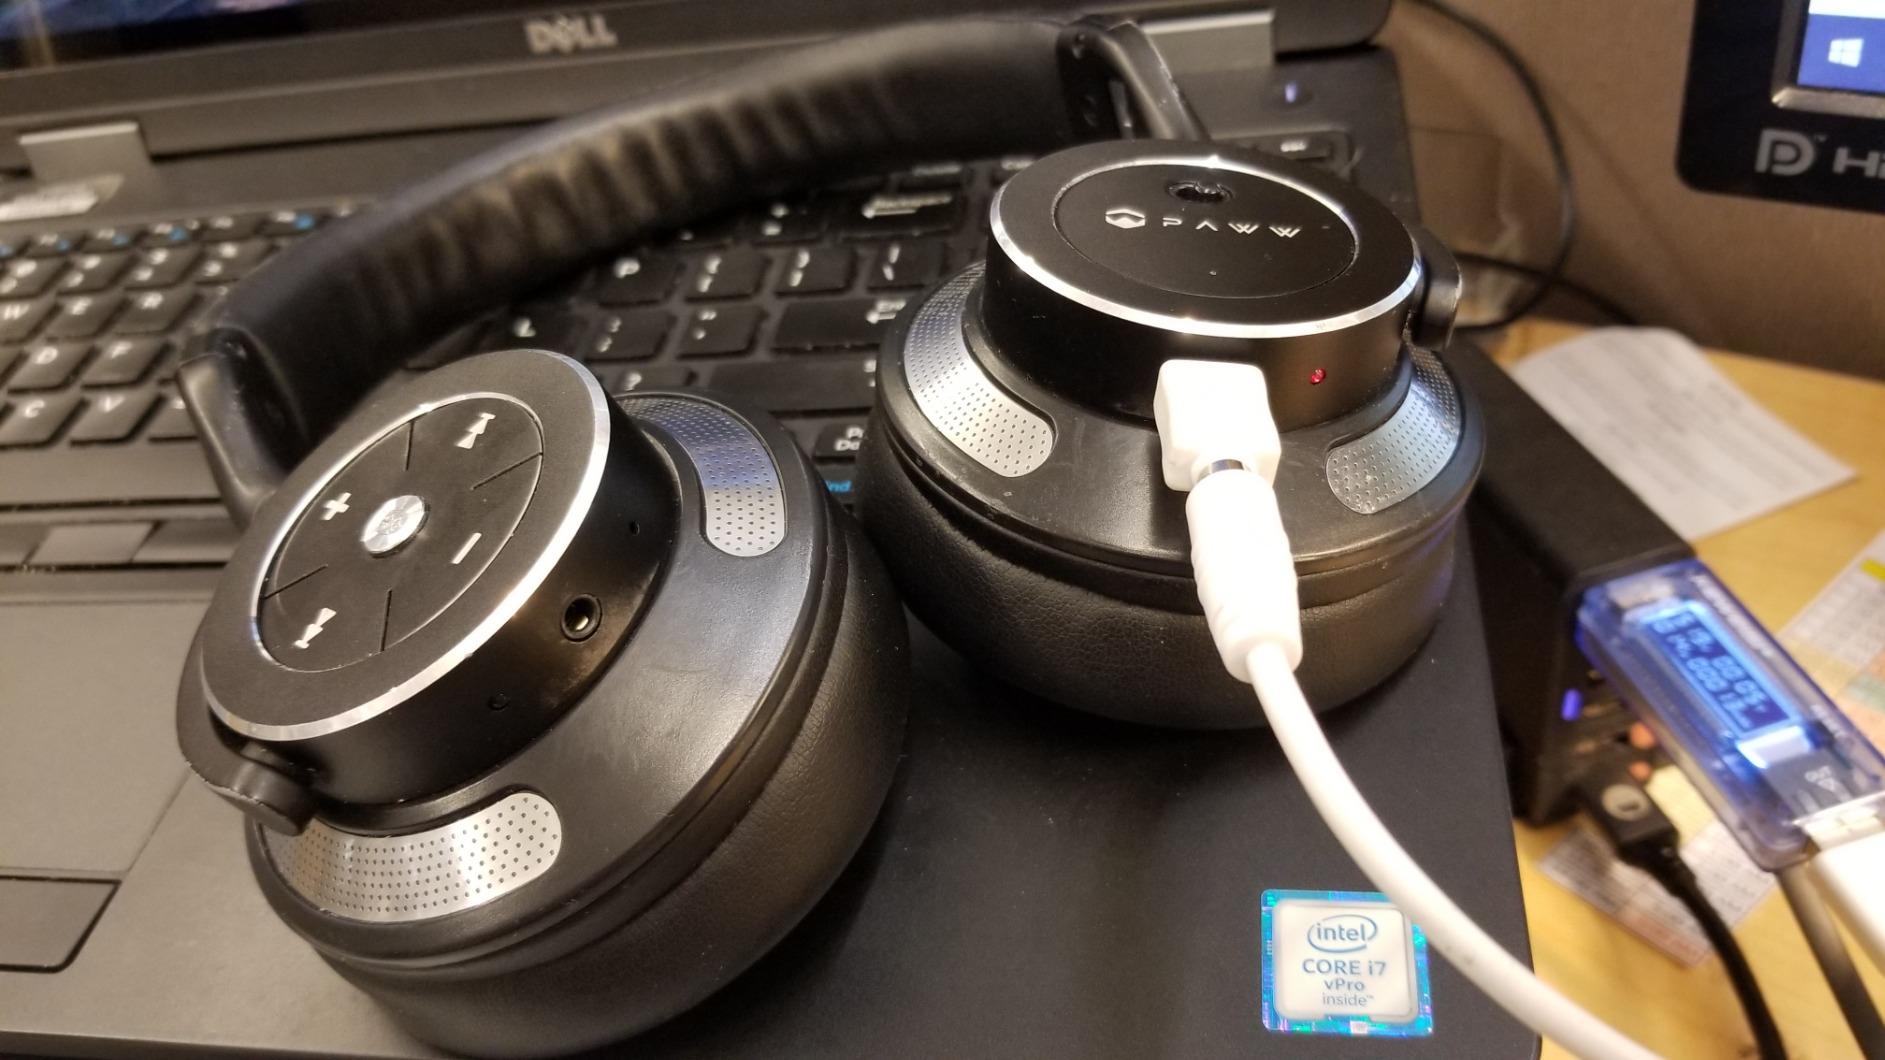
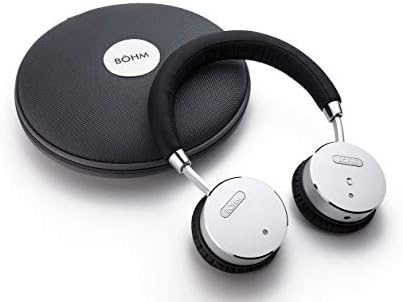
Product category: headphones
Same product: no